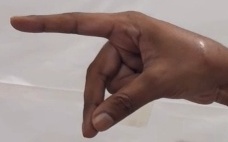
ASL sign: P